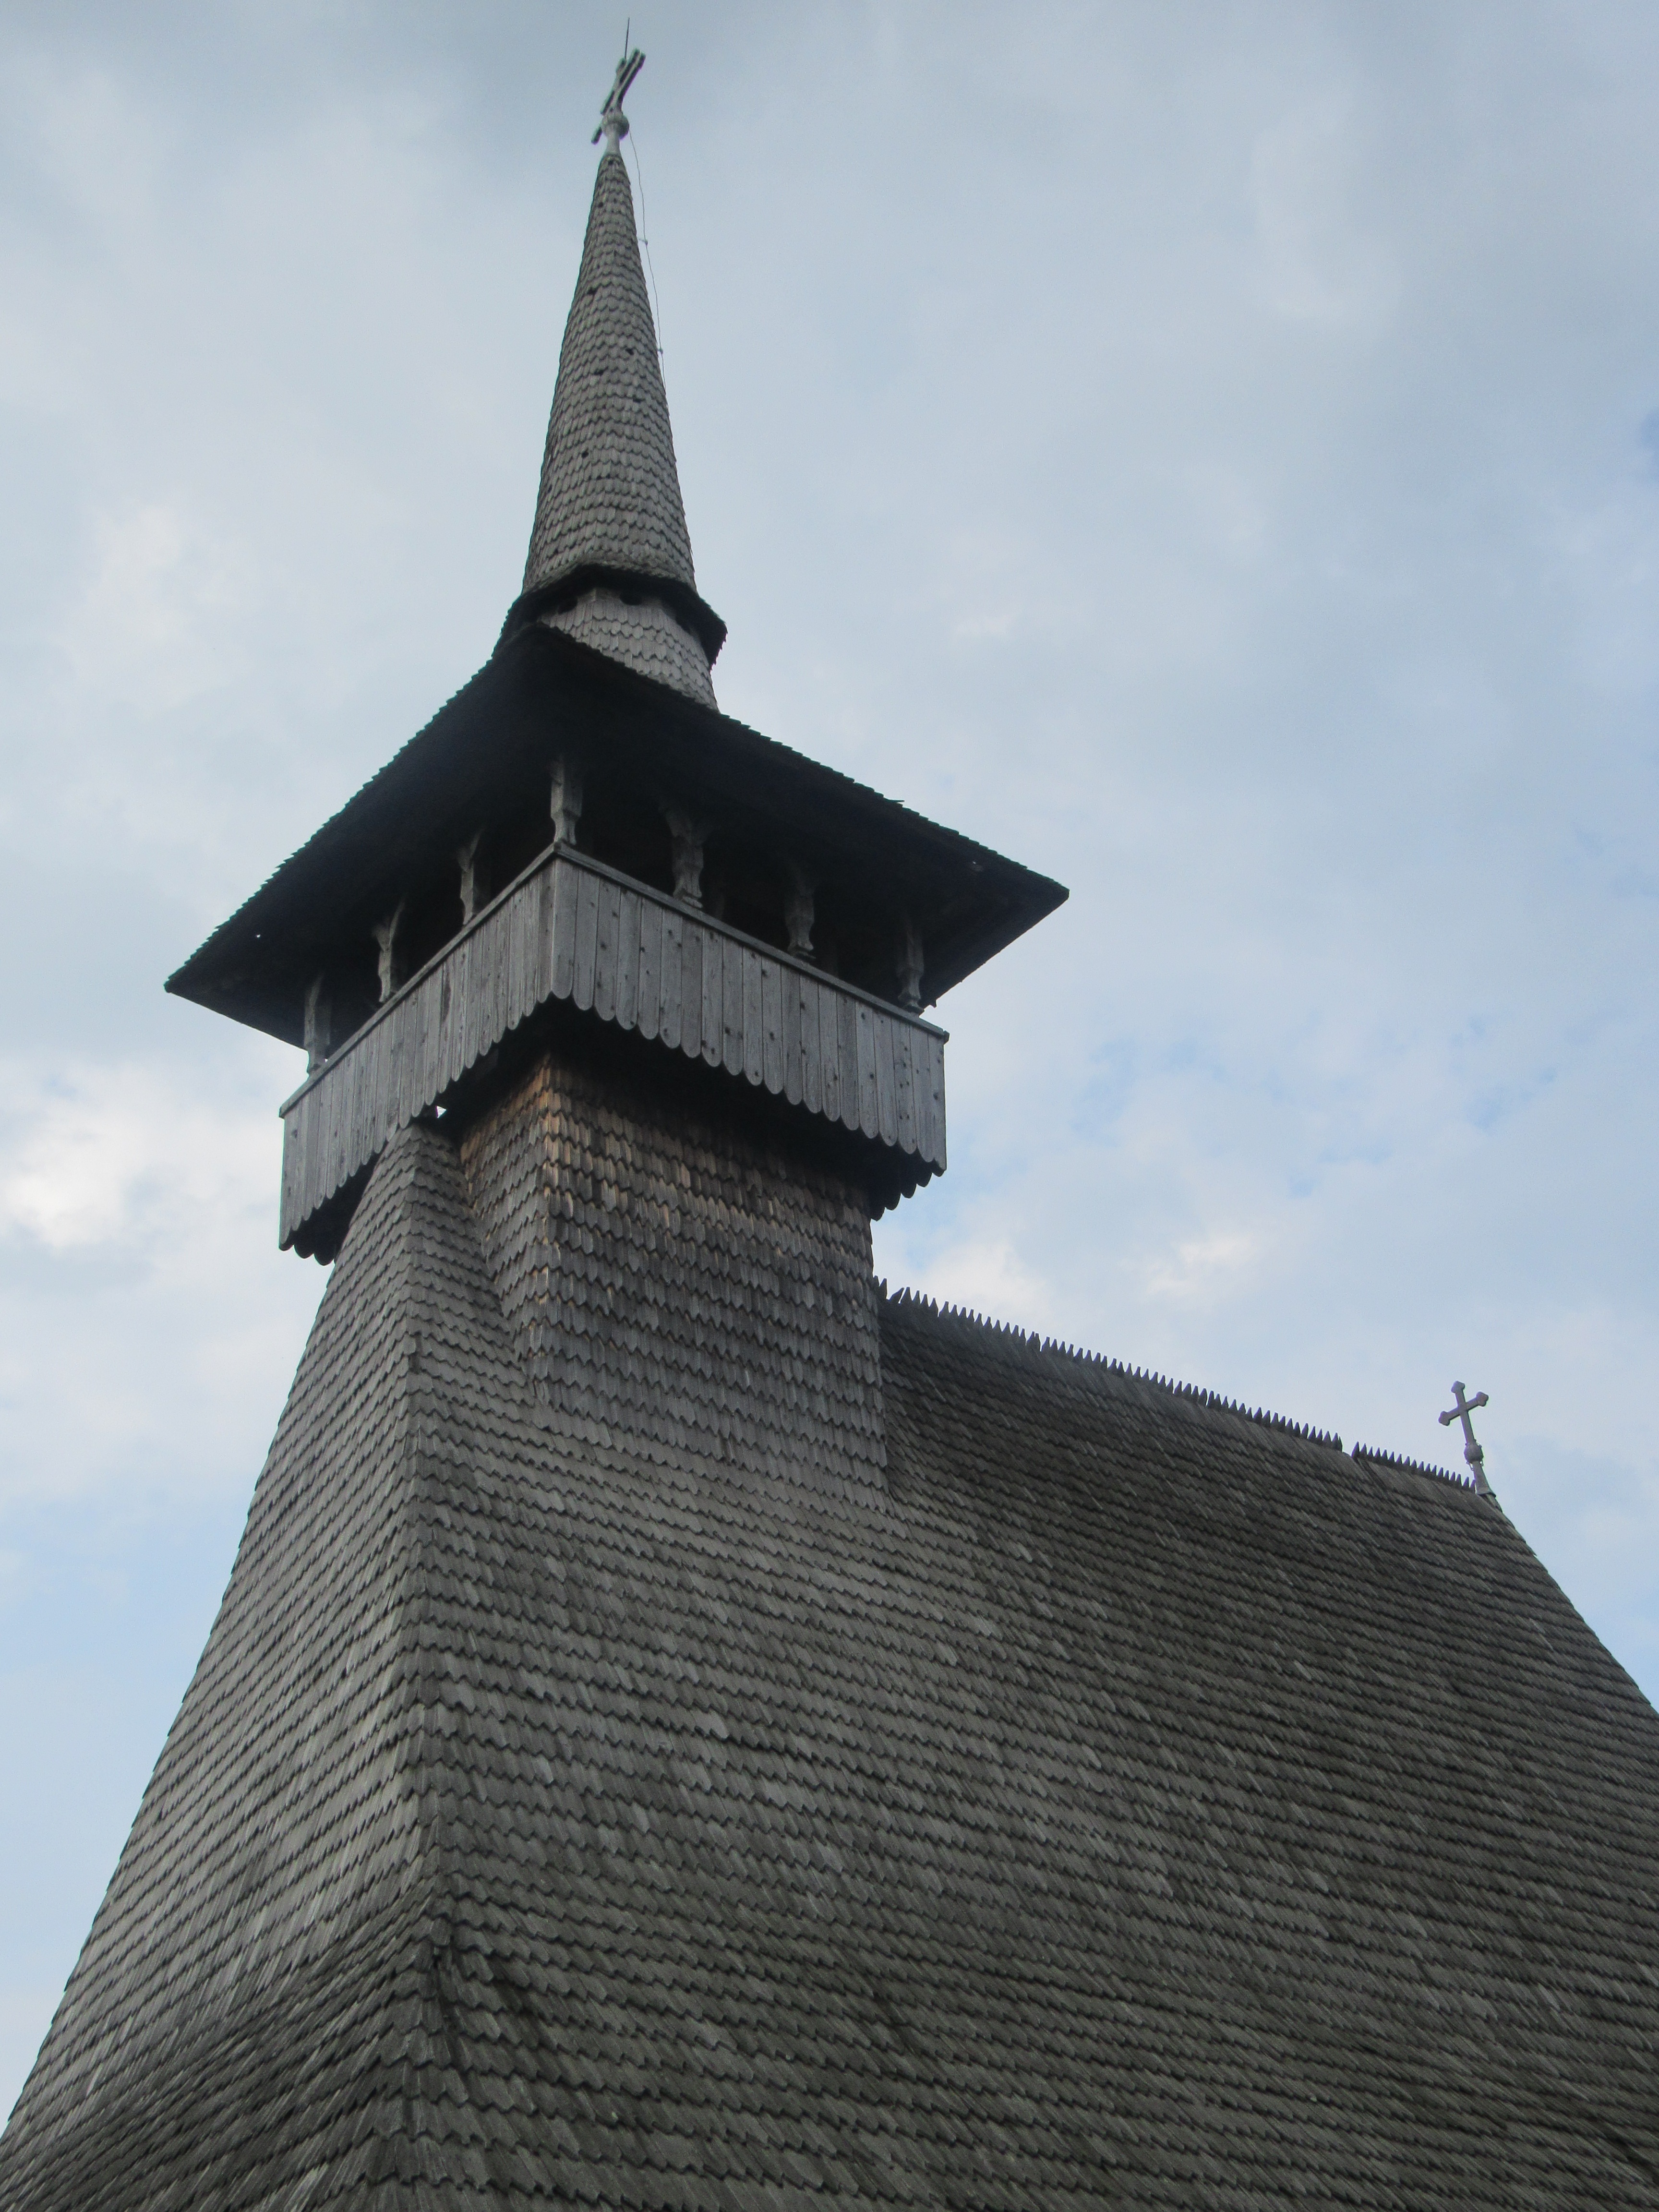
monument, tower, landmark, chapel, bell tower, spire, steeple, romania, transylvania, crisana, wooden church, bihor, rieni